Josh Paul (musician)

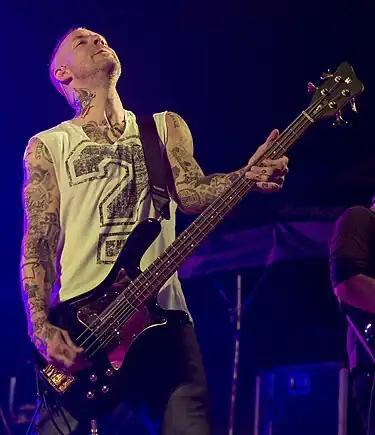
Josh Paul performing with Daughtry in 2014

Josh Paul (born June 13, 1977) is an American bass guitarist best known as an original member of the band Daughtry, playing on all six of their studio albums. In January 2022, Paul left Daughtry. Prior to that, at the age of 18, he joined thrash/punk band Suicidal Tendencies. Other notable work includes his soul/rock side project Bobby Church, and contributions to a diverse range of bands and artists such as Infectious Grooves, Everlast, Kelly Osbourne, The Veronicas, and Ashley Parker Angel.